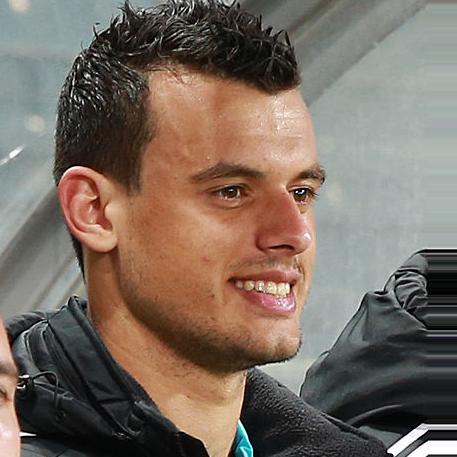
Age: 17